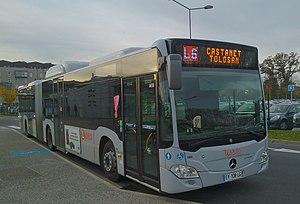
Bus Linéo de la ligne L6 à Ramonville
Les lignes Linéo de l'agglomération toulousaine sont des lignes de bus à haut niveau de service qui circulent essentiellement sur des parcours optimisés mais pas entièrement en site propre. Elles sont au nombre de neuf en décembre 2019 et complètent le réseau de bus classique de Toulouse. Le projet vise à développer 10 lignes d'ici 2020, sous l’appellation commerciale Linéo.